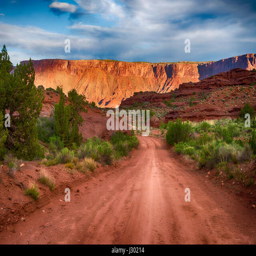
gravel road through the desert